Hesselberg

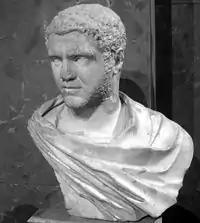
Bust of emperor Caracalla (Louvre)

Under the rules of emperors Domitian (81–96 AD) and Hadrian (117–138 AD) the Romans pushed the border of their province Raetia farther to the North. They expanded the wall of Limes in order to protect against the Germanic peoples and equipped it with many watchtowers, and in the immediate vicinity of Hesselberg large Castella were built. Under the rule of emperor Caracalla (around 213 AD) the last and widest extension of the Limes took place. To the west of the mountain the wall crossed the rivers Wörnitz and Sulzach in a north-south direction. A few kilometres to the north of Wittelshofen it turned eastward. Due to this sharp bend the strategically important Hesselberg was included within the Roman Empire. There were Castella at Aufkirchen, Ruffenhofen, Dambach, and Unterschwaningen. Castellum Ruffenhofen was the largest in the Hesselberg area. No Roman buildings have been found by archaeologists on the mountain itself. The remains of the Limes now form stone ridges hidden in the woods. Nowadays most of the civil and military wall remains are hidden beneath the ground of local meadows and fields. On top of Castellum Ruffenhofen a Roman park is built. In the local museum of Weitlingen there are a few Roman exhibits.